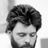
Emotion: sad